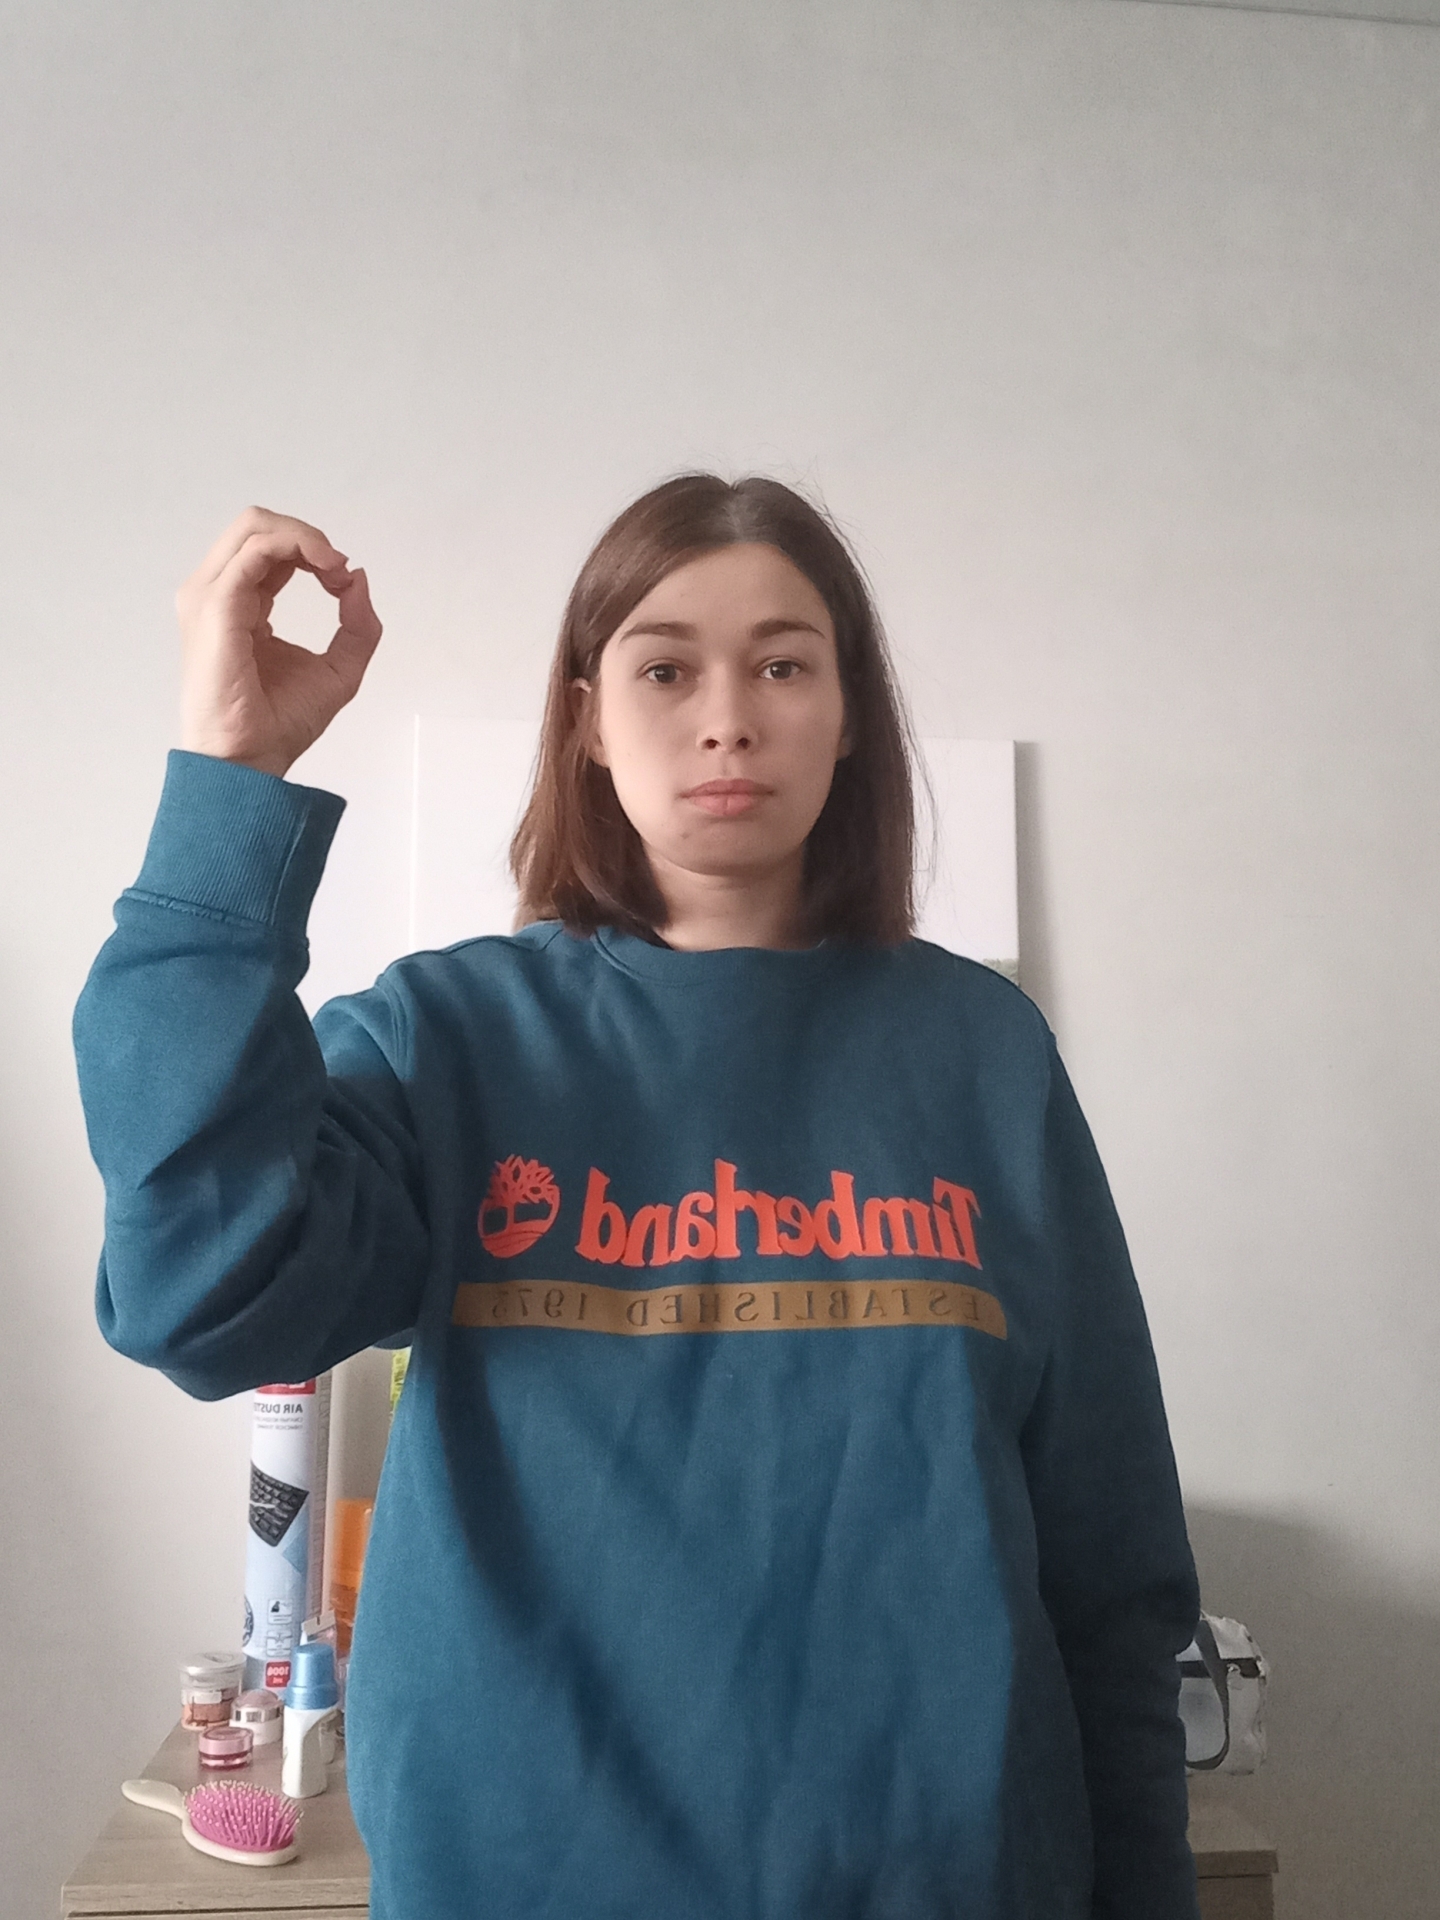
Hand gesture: grip